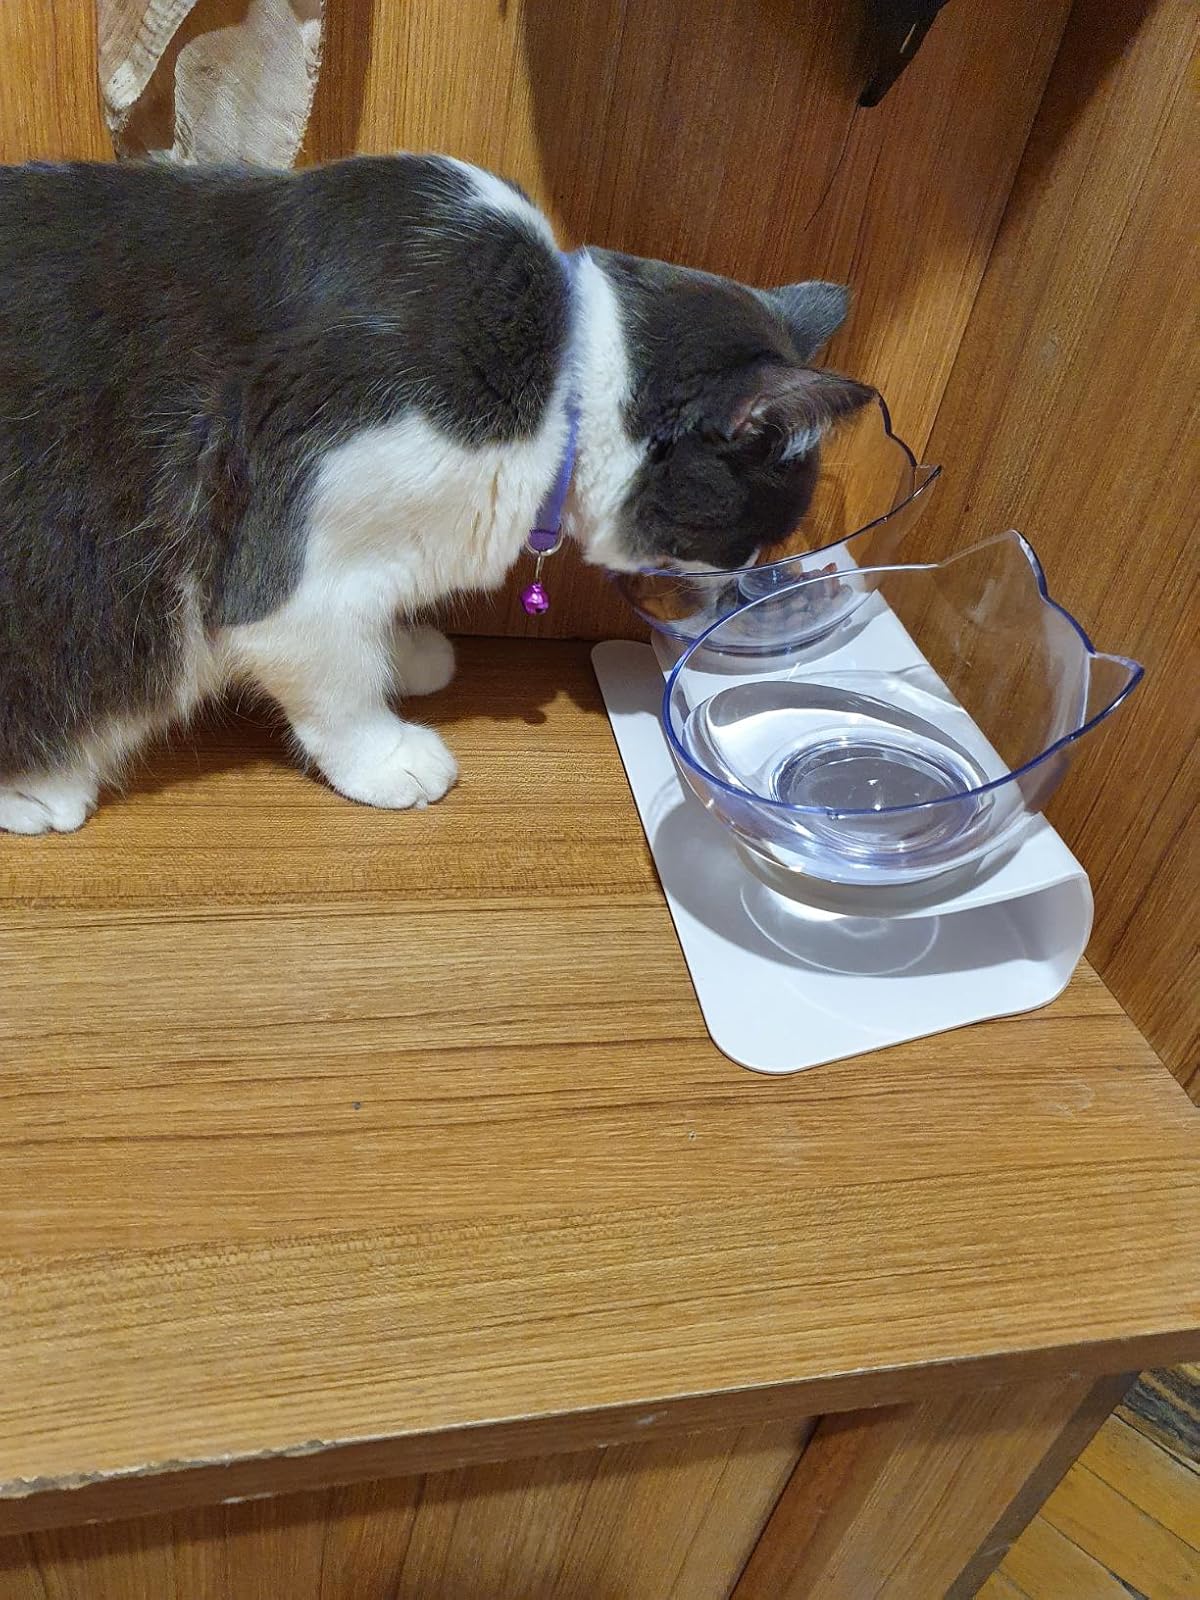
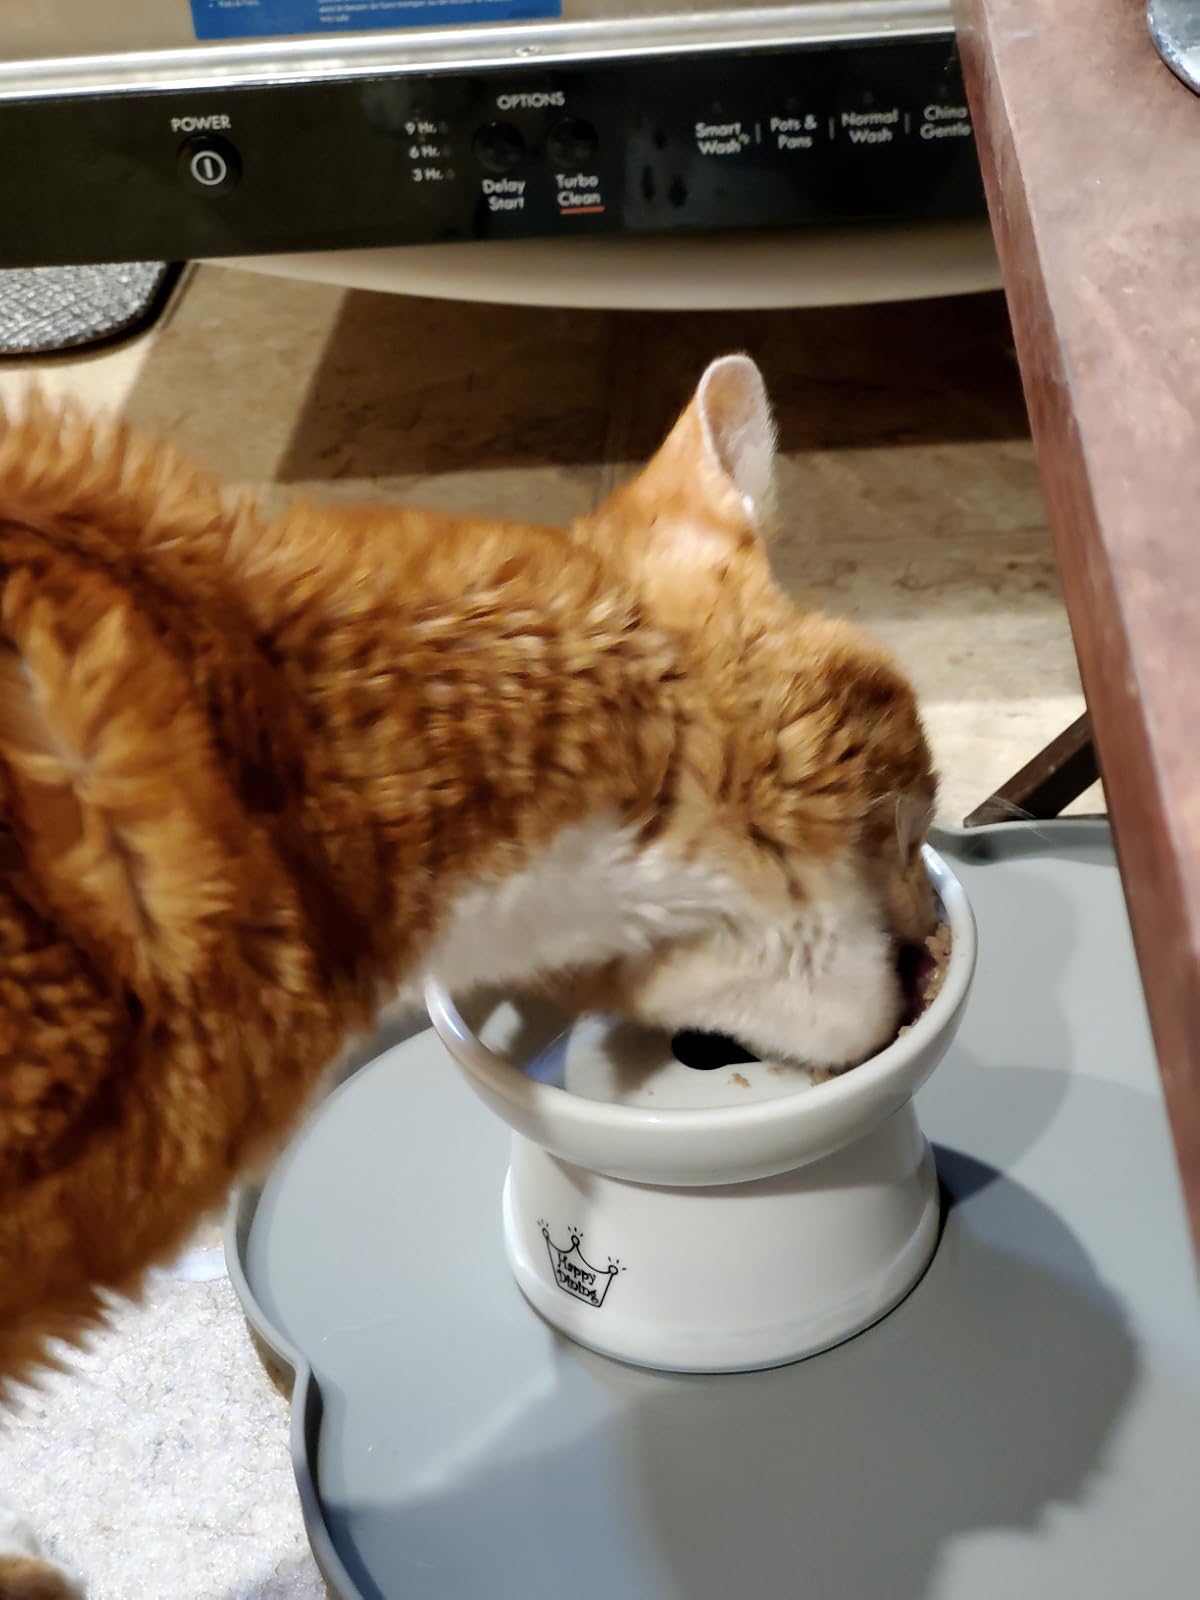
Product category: items_bowl
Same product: no